Lorraine

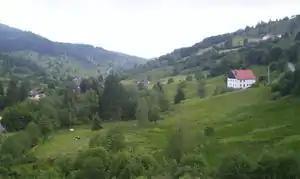
Chajoux Valley

Lorraine is the only French region to have borders with three other countries: Belgium (Wallonia), Luxembourg, and Germany (Saarland, Rhineland-Palatinate). It also borders the French regions of Franche-Comté, Champagne-Ardenne, which were at times part of historical Lorraine (Lotharingia), and Alsace.